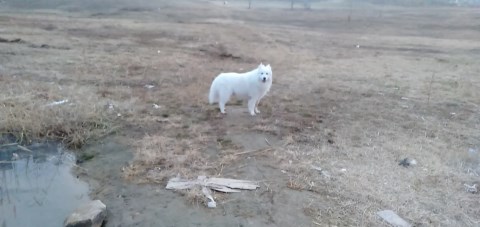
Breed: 2192-n000088-Samoyed